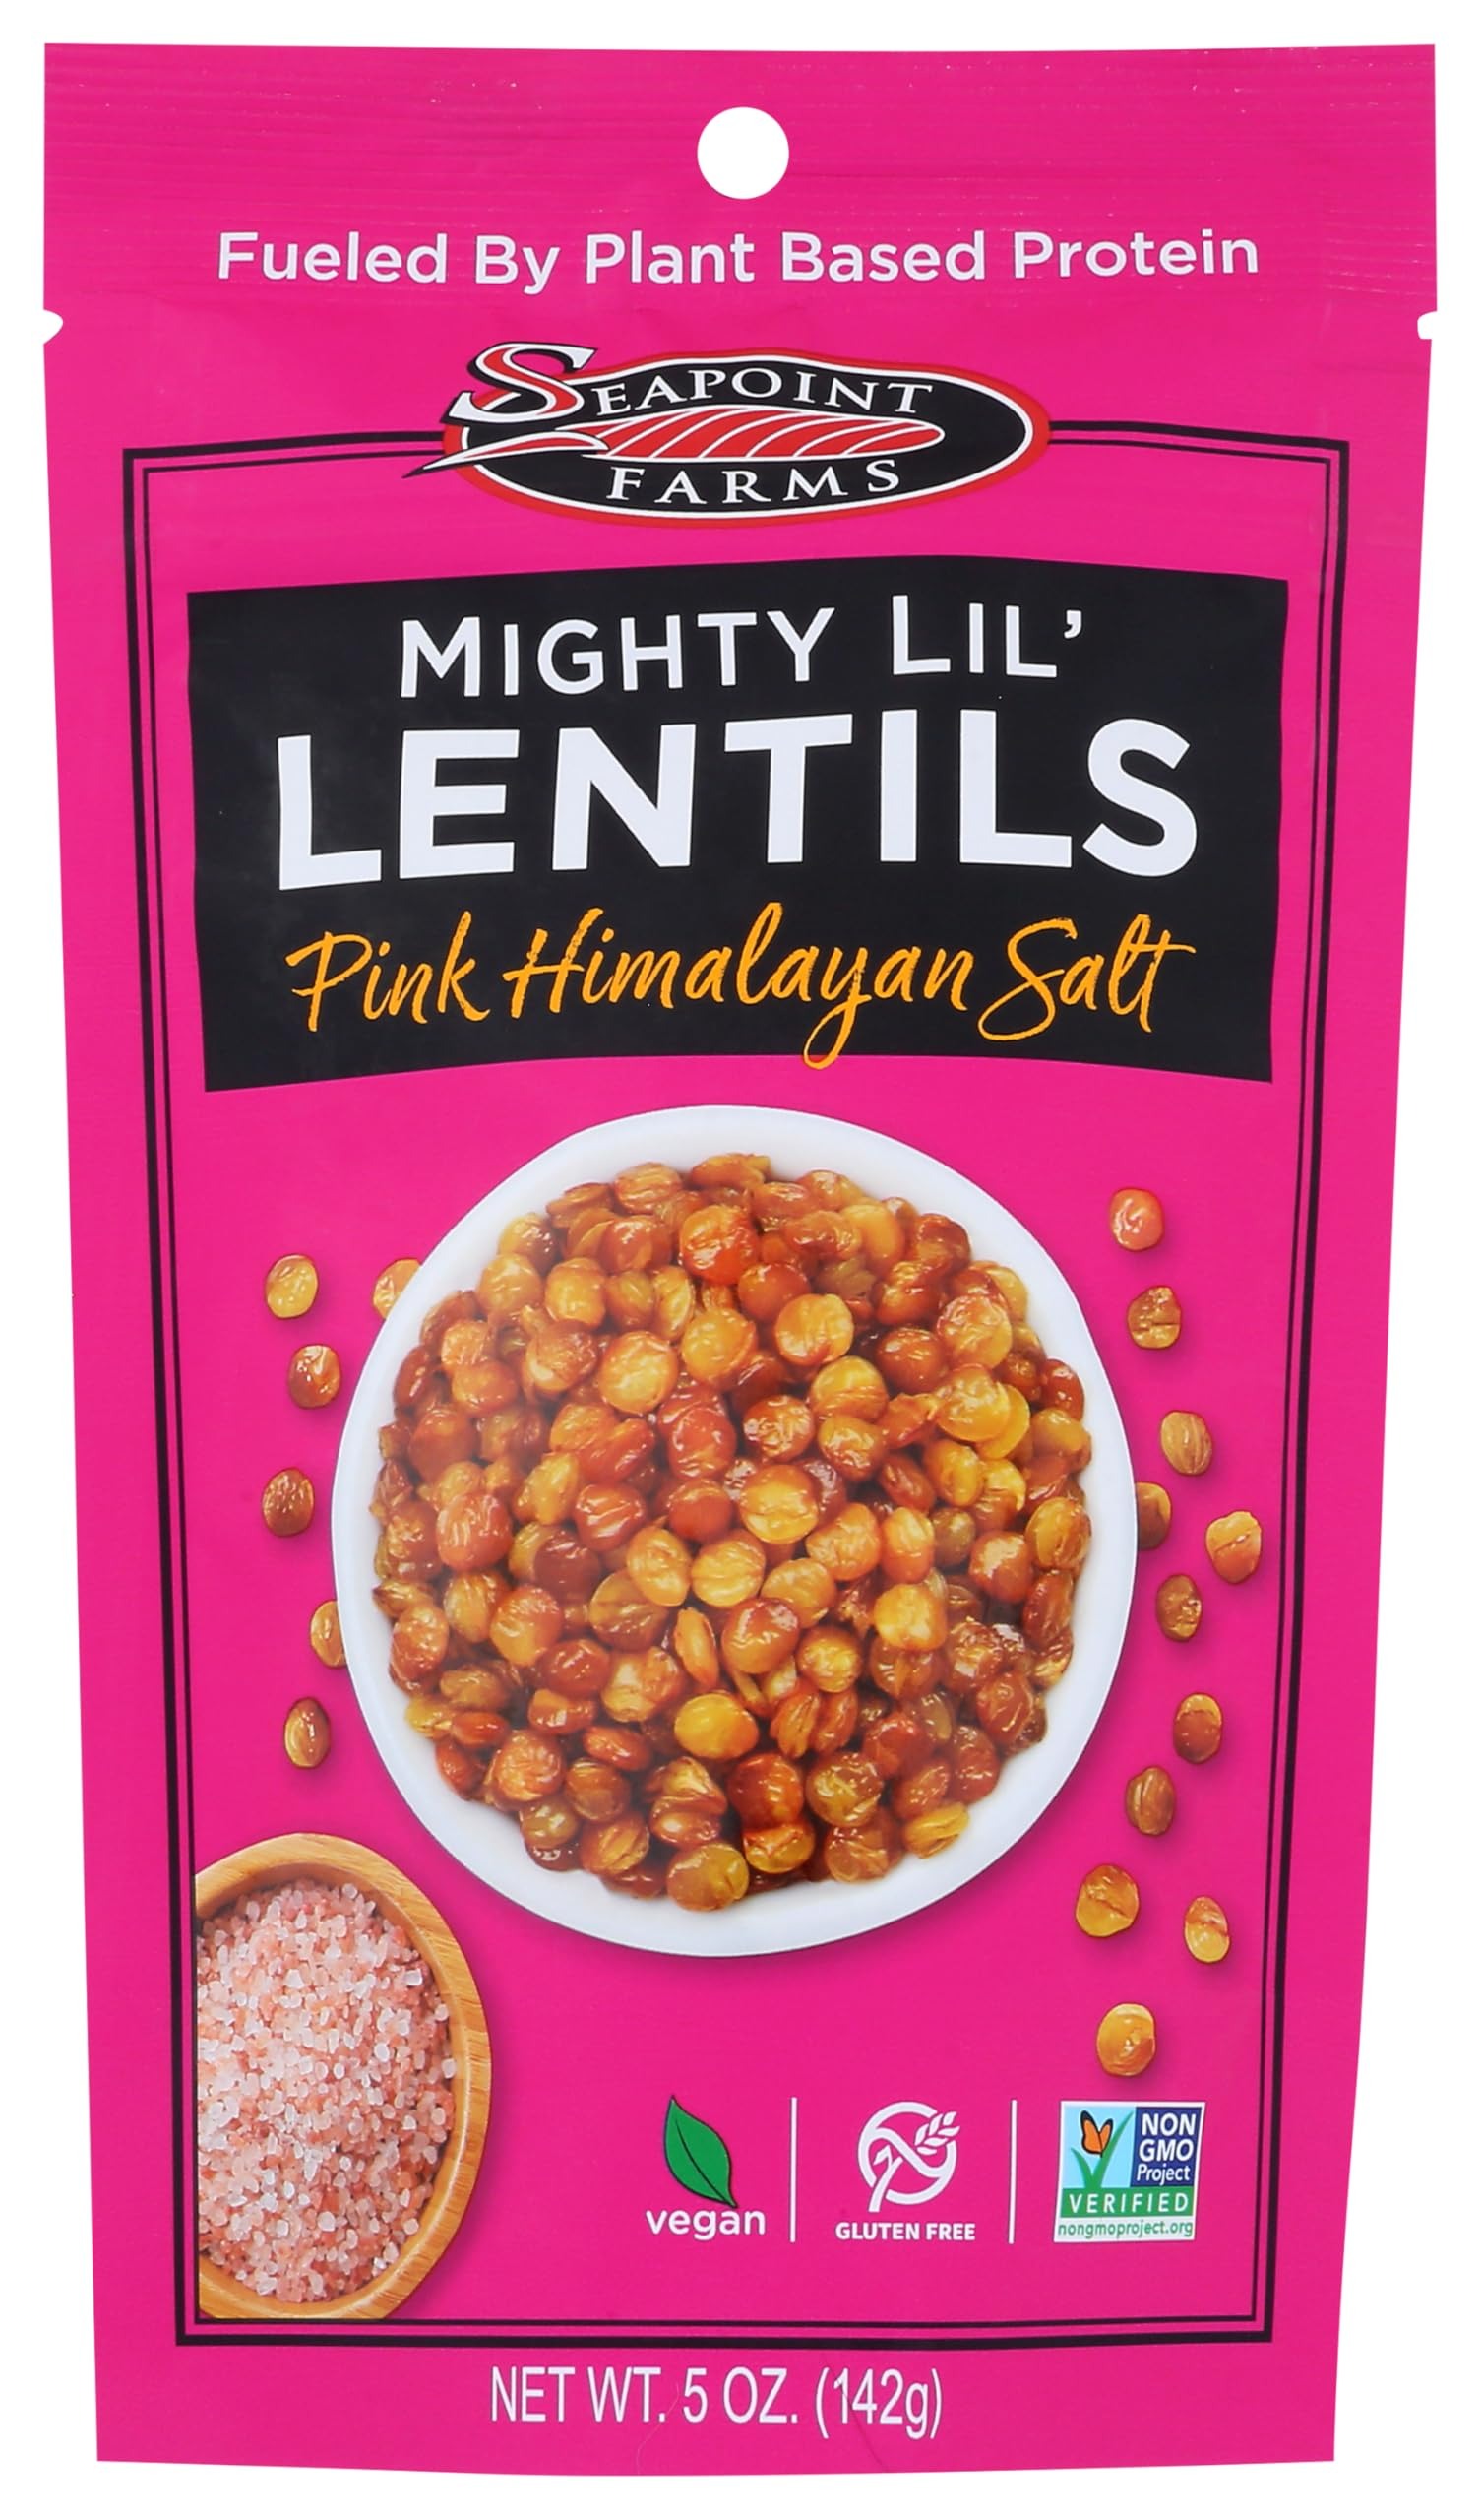
Item Name: Seapoint Farms Mighty Lil Lentils Pink Himalayan Salt 5 oz 142 g
Bullet Point 1: Good source of fiber. 5 g plant based protein. Allergen friendly
Bullet Point 2: Gluten Free
Bullet Point 3: Plant-Based
Bullet Point 4: Vegan
Bullet Point 5: Kosher
Product Description: Vegan. Gluten free. Good source of fiber. 5 g plant based protein. Allergen friendly. Non GMO Project verified. nongmoproject.org. Fueled by plant based protein. Sometimes bigger isn't better, behold-the mighty Lil lentil, everyone's superhero snack. We've taken this nutritional powerhouse and created a variety of delicious bold flavors. Our artisan crafted small batches of lentils are truly sustainable, versatile and nutrient rich. Pair with your favorite beverage (wink wink), add to salads and trail mixes or eat straight out of the bag. So, hop on the lentil train. Enjoy life. Eat well. www.seapointfarms.com. Product of USA.
Value: 5.0
Unit: Fl Oz

Price: 3.61